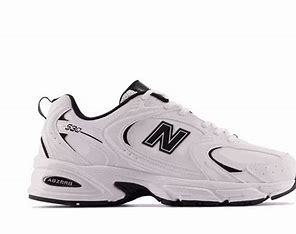
Brand: New
Model: Balance New Balance 530